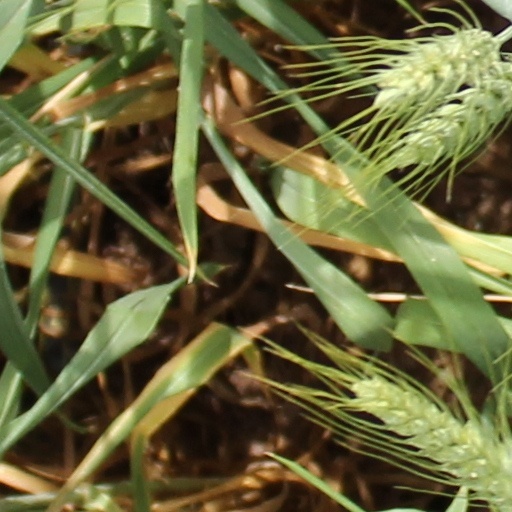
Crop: wheat